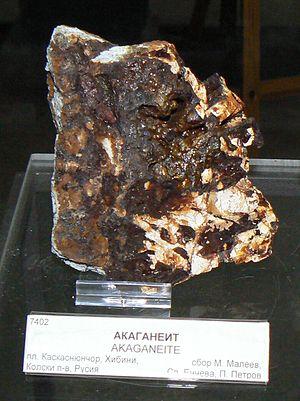
L’akaganéite est une espèce minérale formée d’hydroxyde de fer de formule beta Fe³⁺O(OH, Cl) avec des traces de nickel. Microcristaux très rares n'excédant pas 5 μm